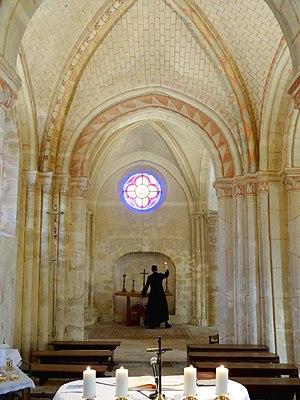
Intérieur de l'église - voir titre.
L'église Notre-Dame est une église catholique paroissiale située à Jambville, dans les Yvelines, en France. C'est un petit édifice de plan rectangulaire, qui compte seulement dix travées, et remonte en partie au XIIᵉ siècle. Remaniée à maintes reprises, elle est assez emblématique des petites églises rurales de la région, dont les différentes parties adoptent l'architecture recherchée des grands édifices contemporains, mais ne sont pas bâties avec la même rigueur, et présentent de nombreuses irrégularités. À part ceci, l'église Notre-Dame a subi des dégradations irréparables dans le passé. Tant à l'intérieur qu'à l'extérieur, la plupart des chapiteaux ont ainsi perdu leur sculpture, aucune fenêtre ne subsiste plus d'origine, et les élévations extérieures ont été si radicalement restaurées qu'elle ne conservent plus que de rares éléments authentiques. L'on peut notamment signaler un tympan roman quadrillé au nord de la nef. Sinon, le clocher octogonal roman et sa flèche de pierre gothique sont aujourd'hui les seuls éléments dignes d'intérêt à l'extérieur.